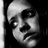
Emotion: sad